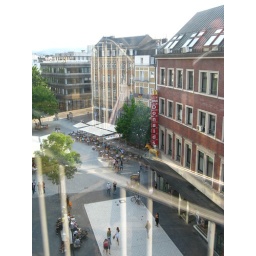
From the 5th floor glass stairwell in my hotel you can see... the golden arches below